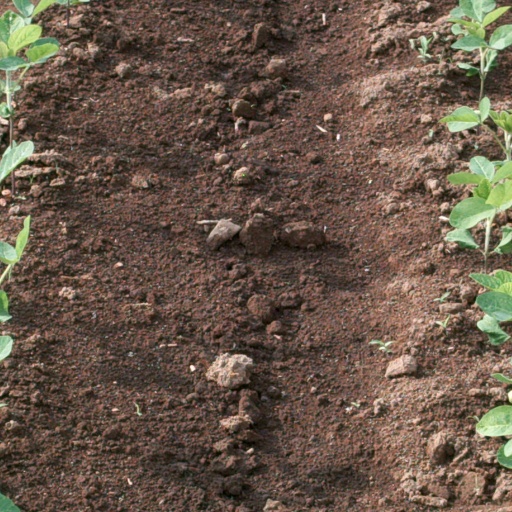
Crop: soybean